Les Mamelles Lighthouse

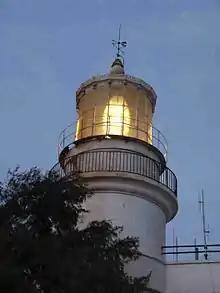
Light in operation 2007

The completely white lighthouse consists of a ) cylindrical tower attached to the seaward side of a two-storey building. The ground floor contains the machine room housing a generator and battery backup set. On the second floor is the watch room, which is used by the duty keepers during the night. A spiral staircase climbs up to the lantern room, containing the Barbier, Benard, et Turenne 2nd order Fresnel lens that floats in a bath of mercury. It is illuminated by a 1000 watt halogen lamp operating on alternating current at 220 volts. The light produces a white flash every five seconds at a focal height of . With a nominal range of , it is one of the most powerful in Africa.